List of awards and nominations received by Kevin Spacey

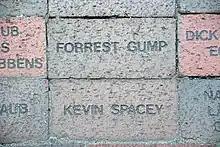
Spacey's brick in front of the Lucas Theater in Savannah, Georgia, US

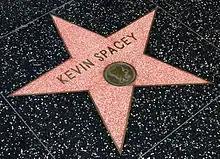
Spacey's star on the Hollywood Walk of Fame

In 1999, Spacey received a star on Hollywood Walk of Fame.